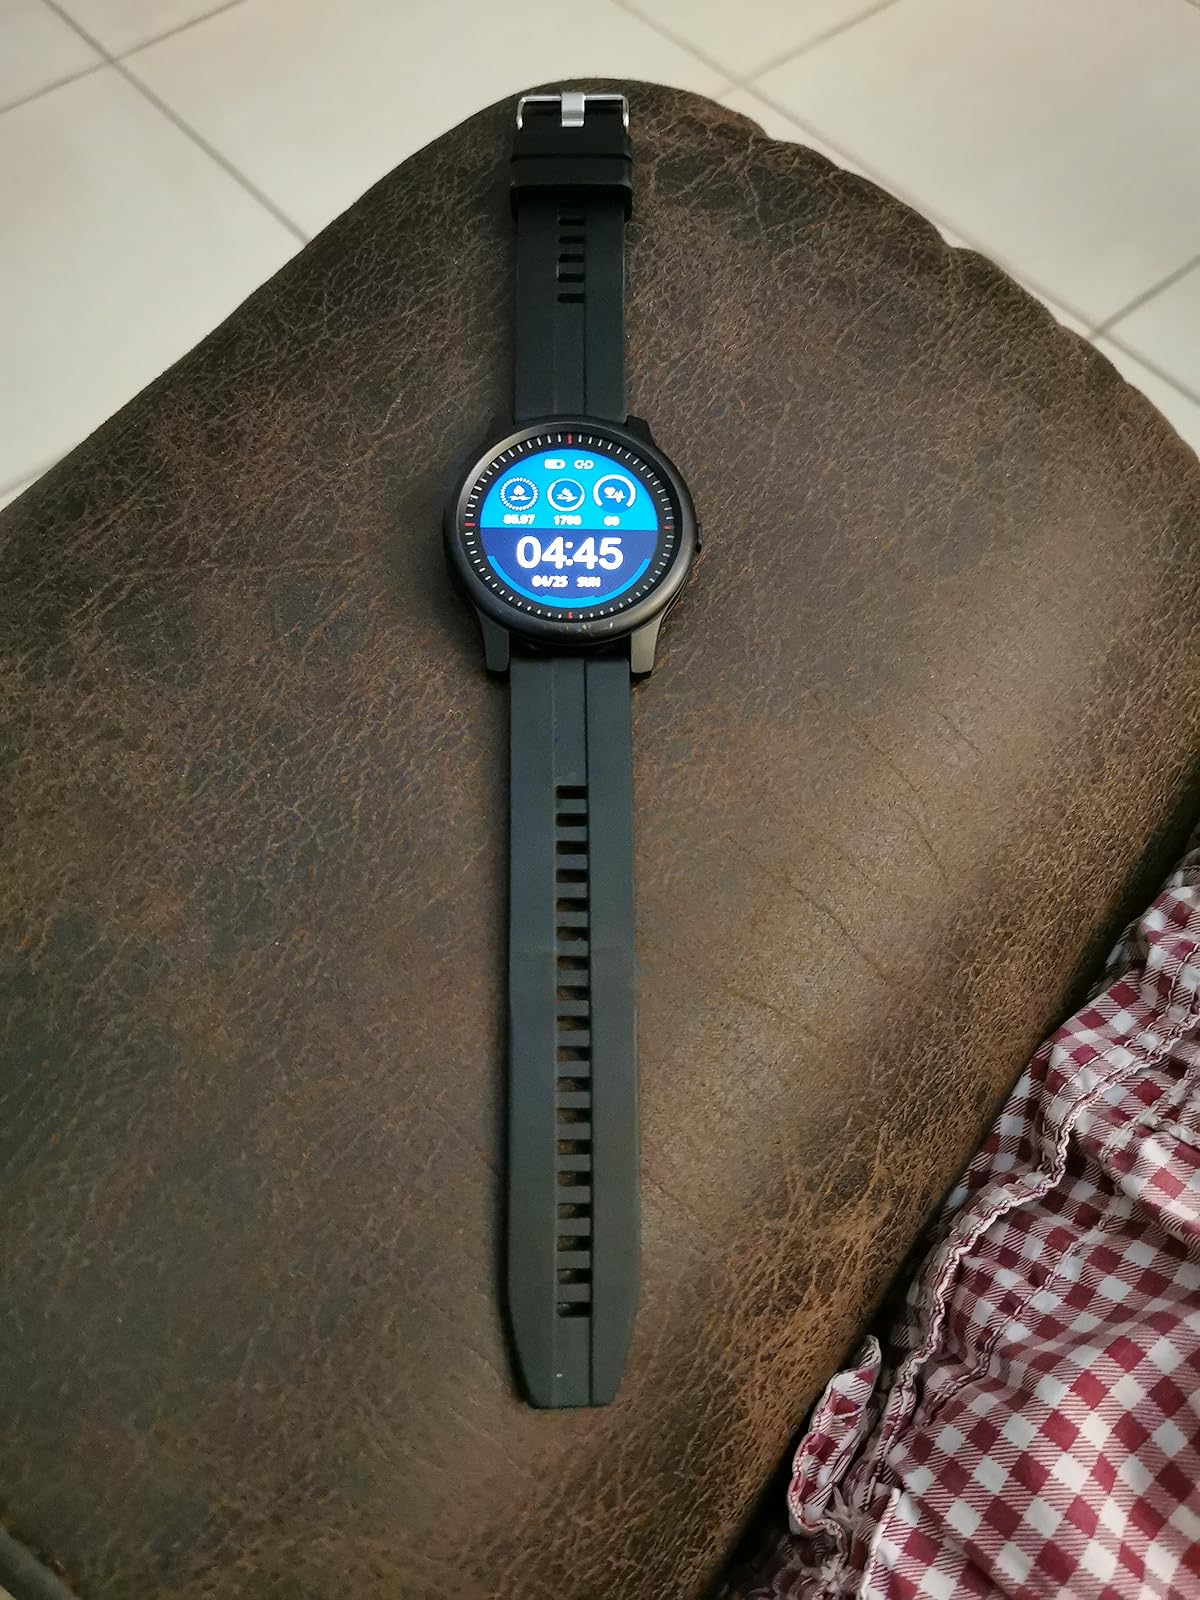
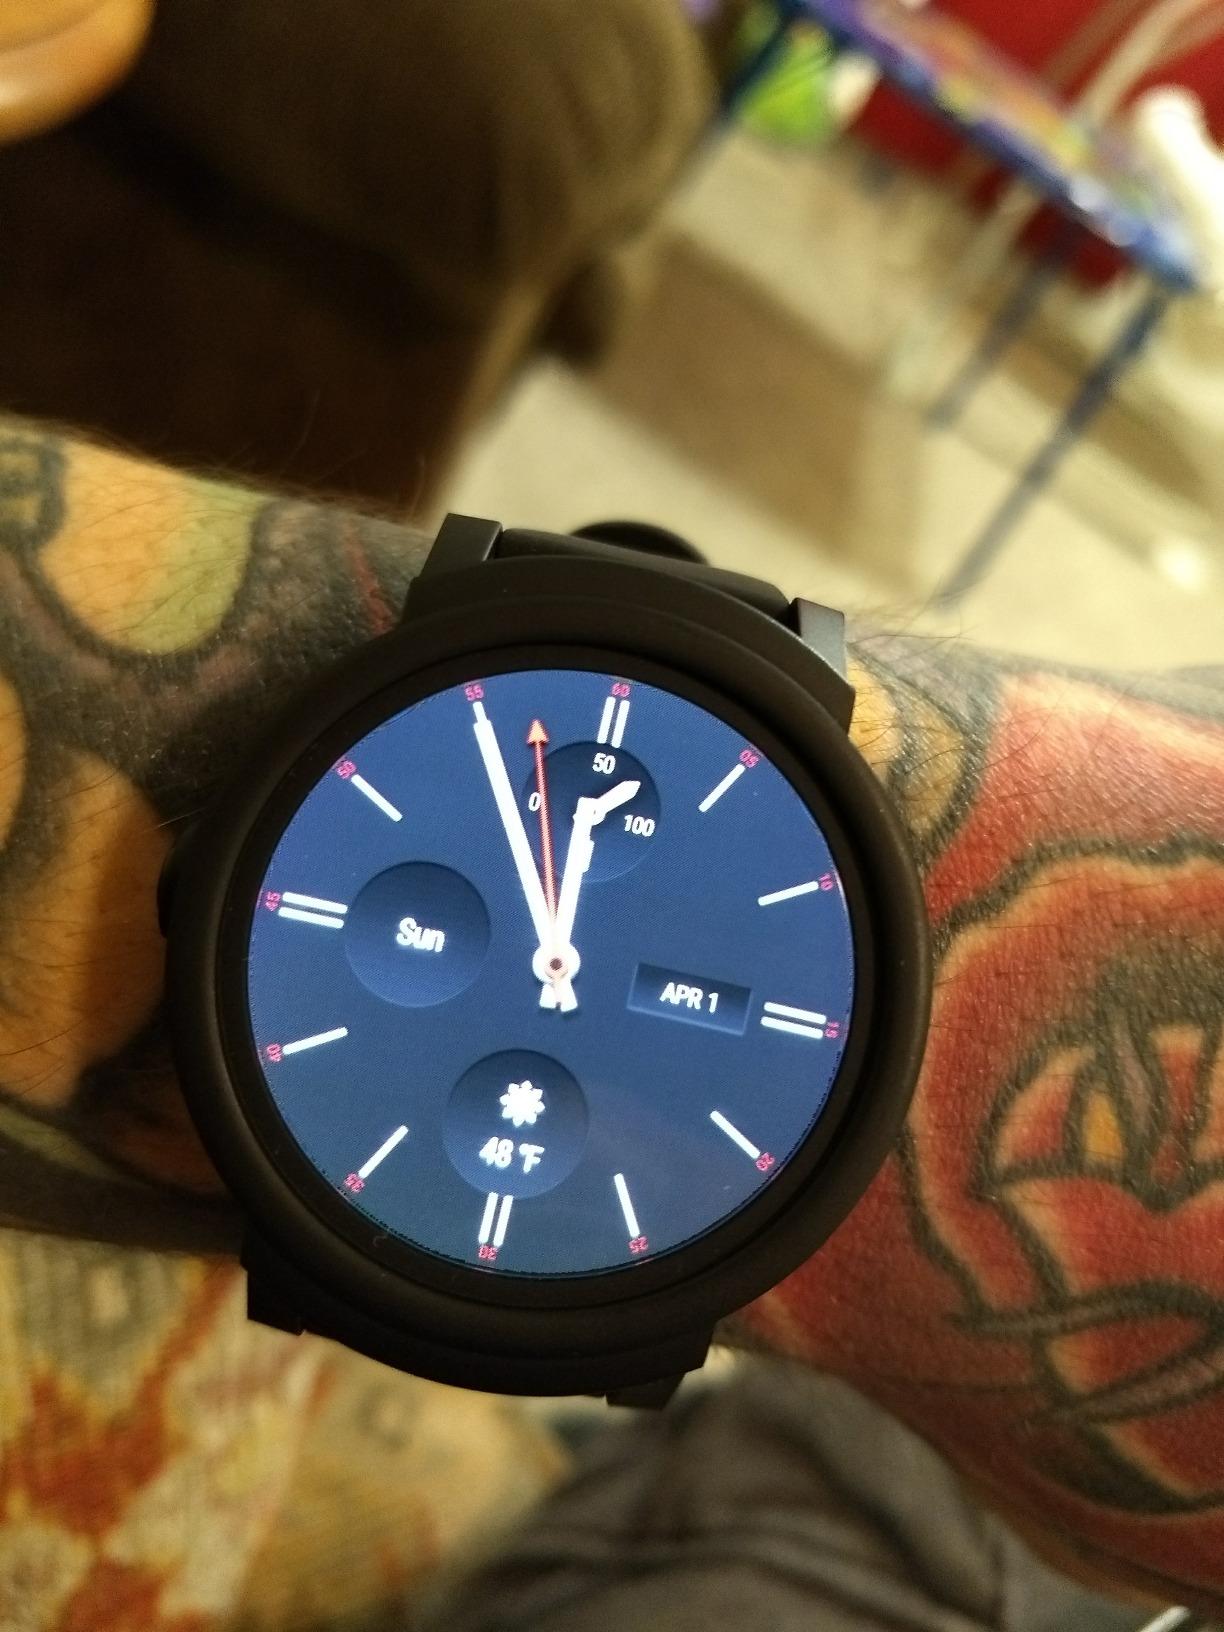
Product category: smartwatch
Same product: no